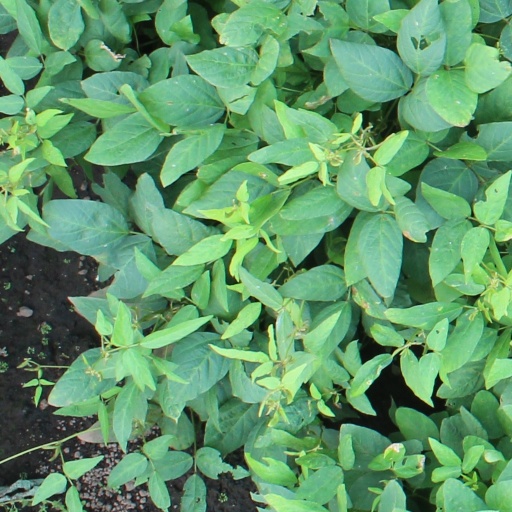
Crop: soybean